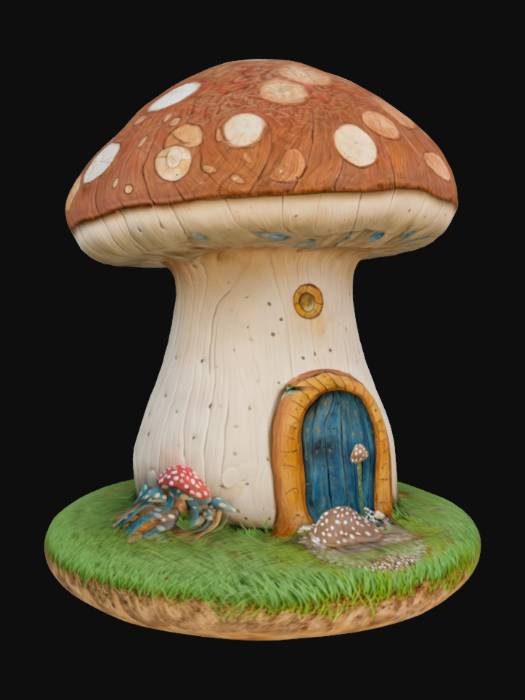
미적 점수 (1~10점): 6